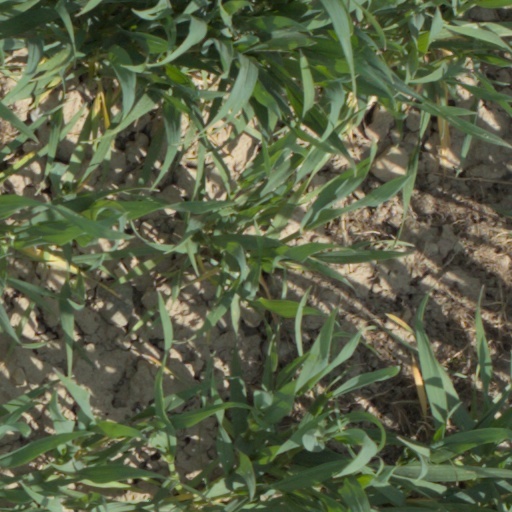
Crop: wheat